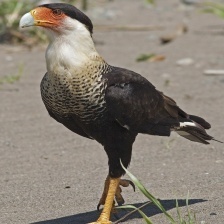
Species: CRESTED CARACARA
Scientific name: CARACARA CHERIWAY